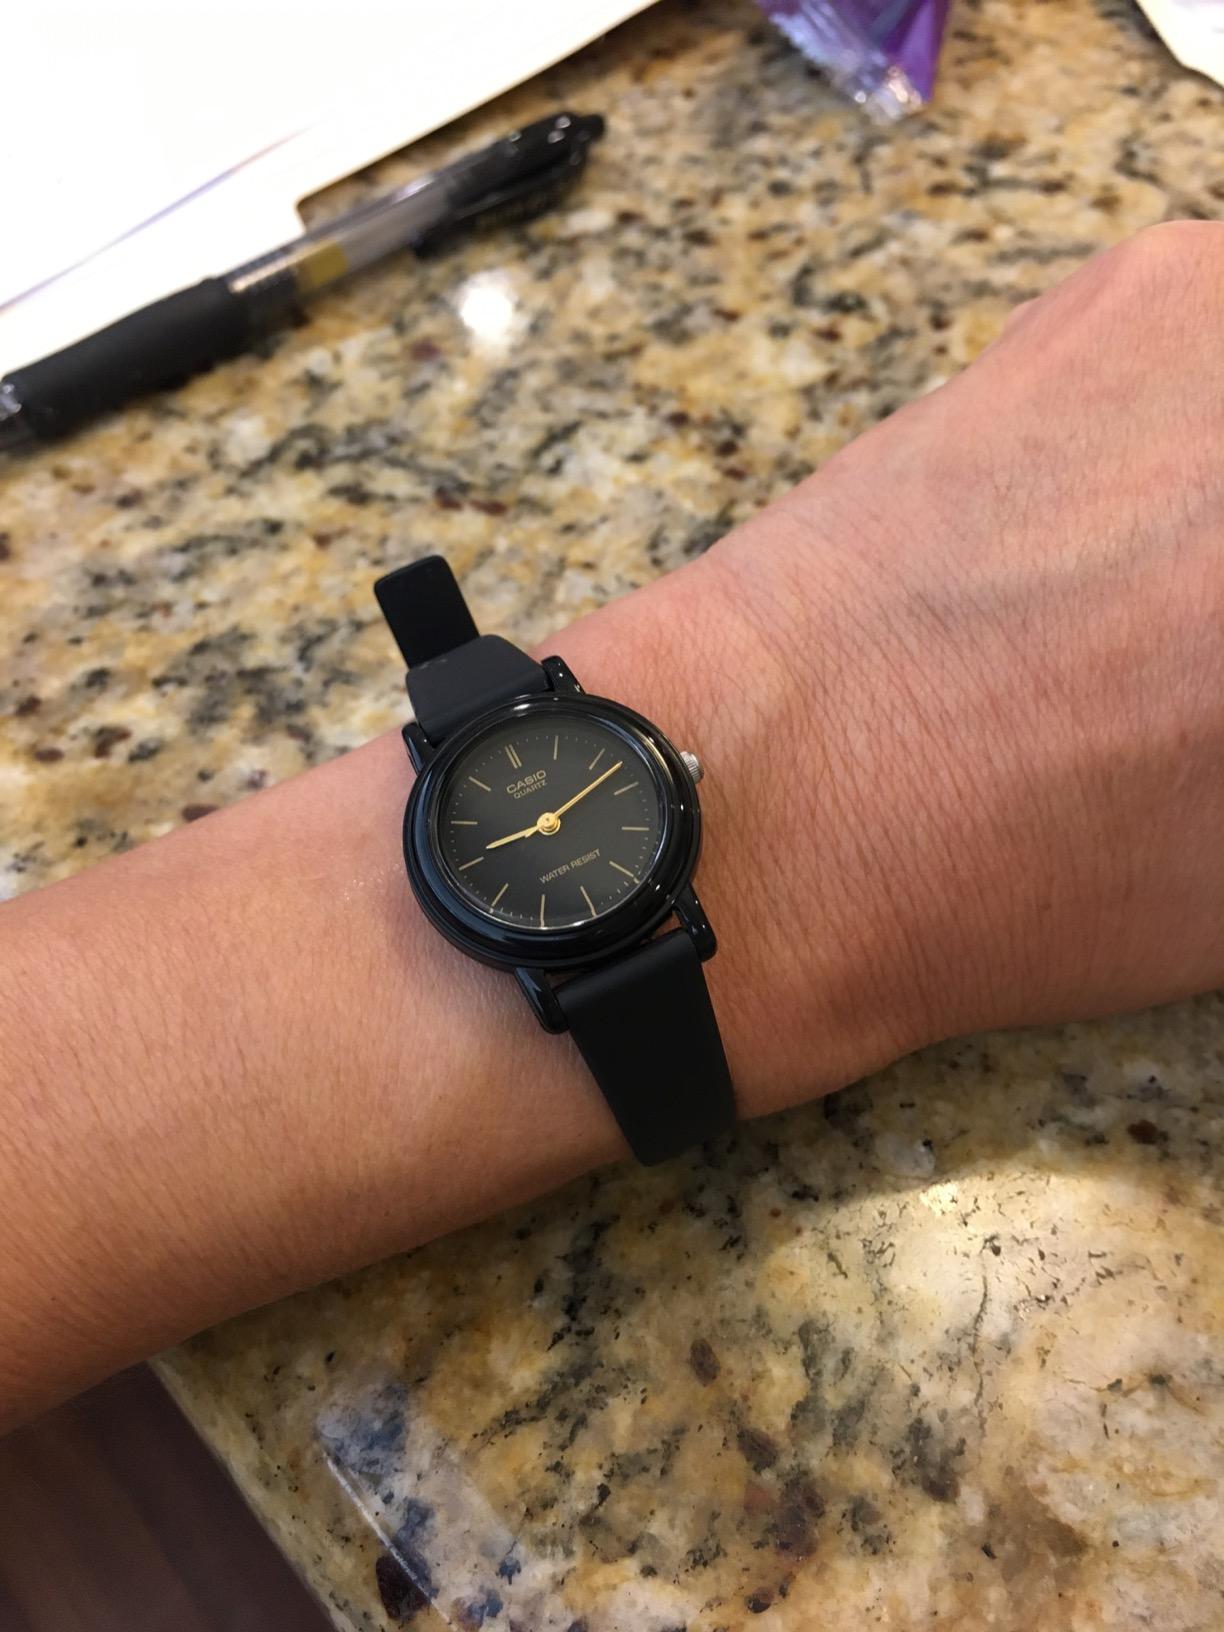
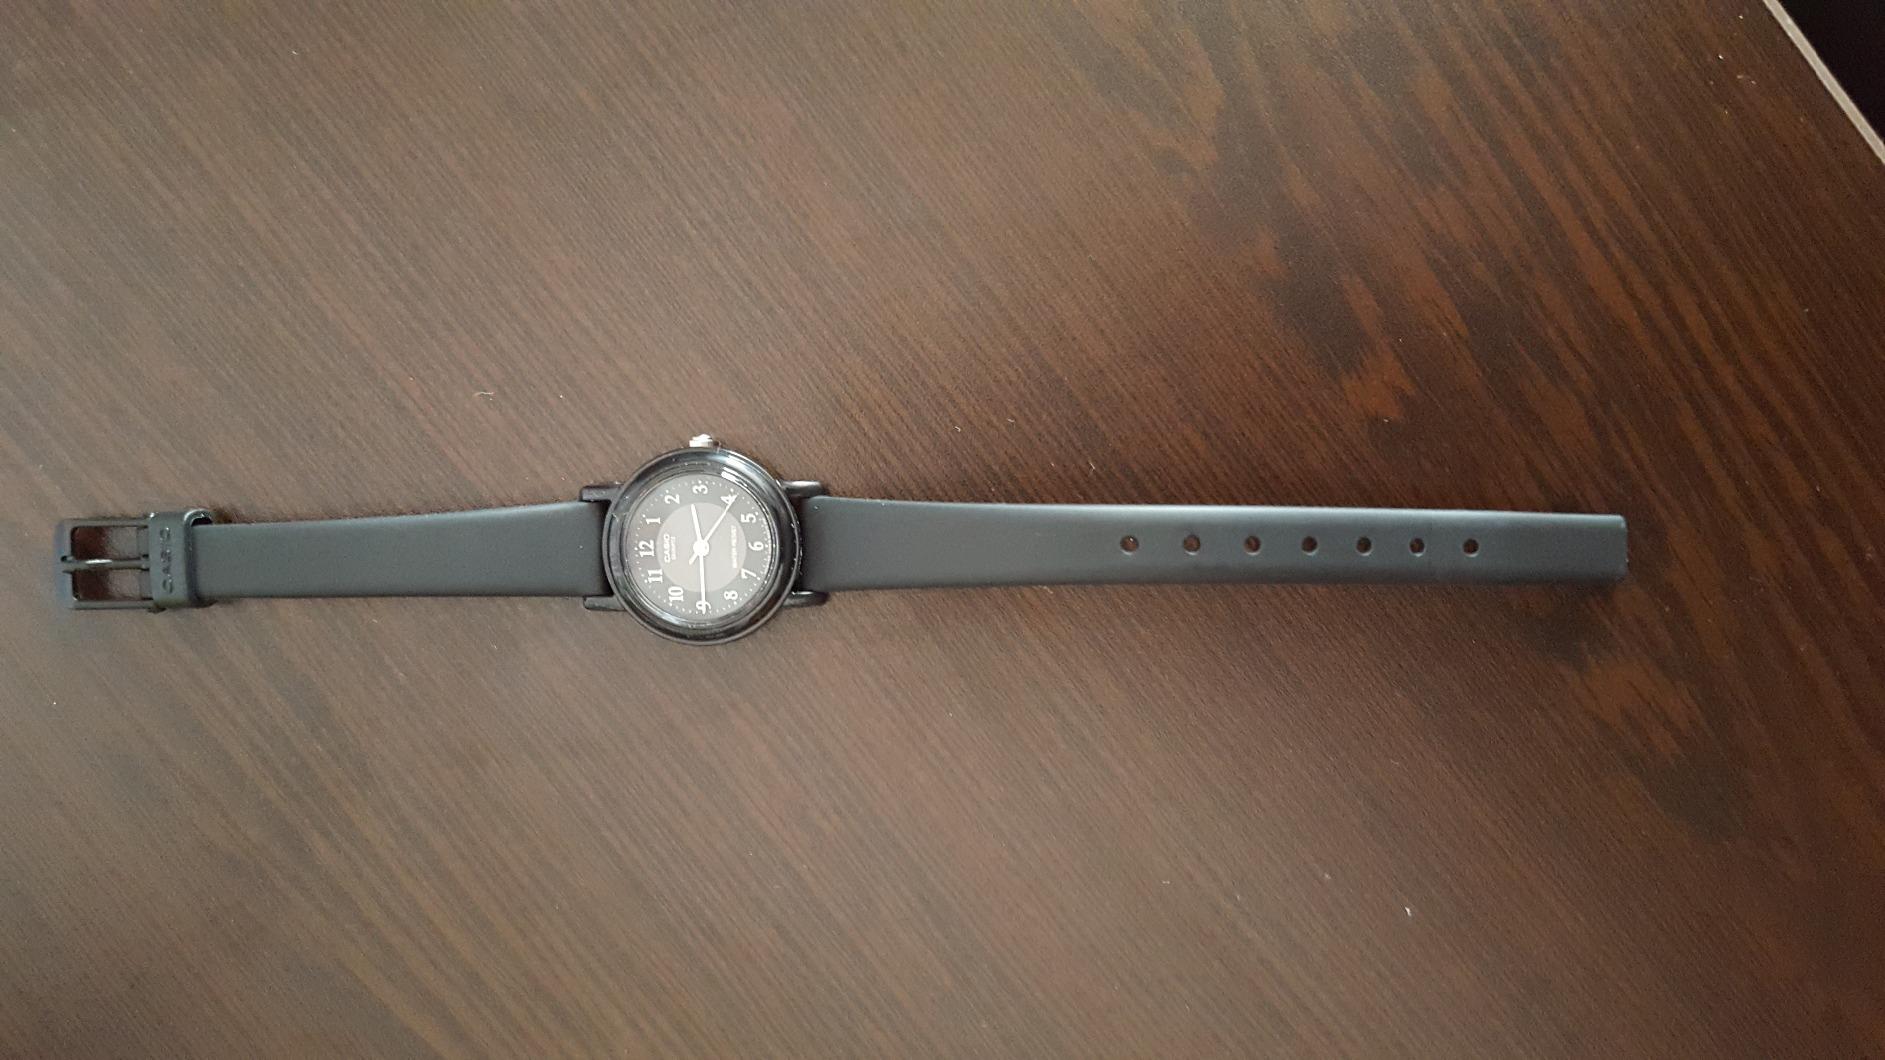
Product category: accessories_watch
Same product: no